Tourism in Afghanistan

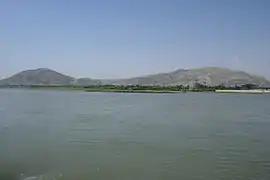
Kabul River near Jalalabad in Nangarhar Province

Visiting Kandahar Province has long been avoided by foreign tourists due to insecurity. Despite that, a number of foreigners have visited the province in recent years. Aino Mina, which is located in the northeast of Kandahar, has a number of large mosques, parks, hotels, places to shop and eat, sports facilities, etc. There is also a bus terminal in Aino Mina. Another is located in the western end of Kandahar. Below are some notable sites for travelers to visit in Kandahar Province: